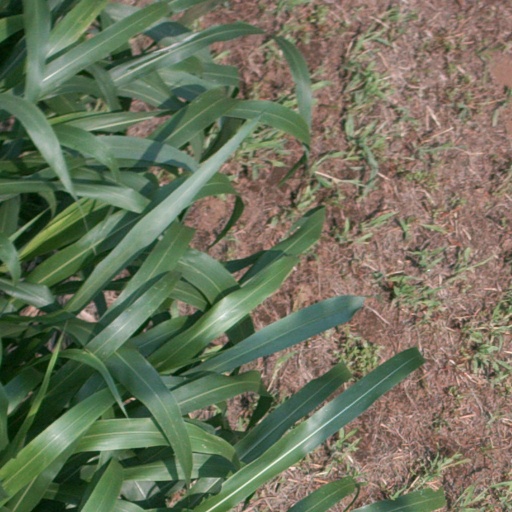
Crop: sorghum